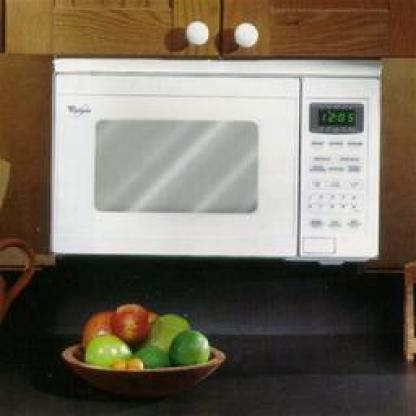
Scene: Indoor